Nandewar County

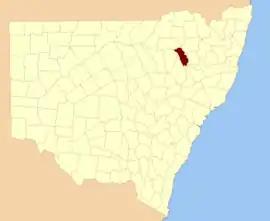
Location in New South Wales

Nandewar County is one of the 141 cadastral divisions of New South Wales. It is located to the east of the Namoi River, with Narrabri at the north-west edge, and Gunnedah at the southern edge.